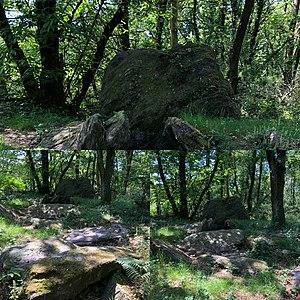
Allée couverte de la Coudraie
Augan [ogɑ̃] est une commune française, située dans le département du Morbihan, en région Bretagne, à proximité de la forêt de Brocéliande et du camp militaire de Coëtquidan qui empiète son territoire.
Cet article recense les sites mégalithiques du Morbihan, en France.